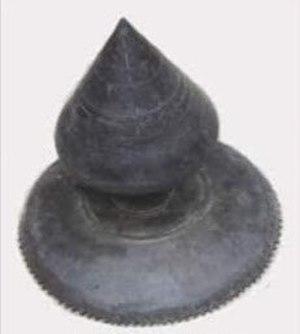
Les jaapi ou japi est un chapeau conique traditionnel d'Assam, en Inde, fabriqué à partir de bambou et / ou de canne et de tokou paat, une grande feuille de palmier. Le mot jaapi dérive de jaap qui signifie un paquet de feuilles de taku. Dans le passé, le jaapi ordinaire était utilisé par les Indiens et les agriculteurs ordinaires pour se protéger du soleil, tandis que le jaapi orné était porté comme symbole de statut par la royauté et la noblesse assamaises. Les sorudoi jaapi décoratifs sont fabriqués avec des motifs de tissus complexes qui sont intégrés au tissage.